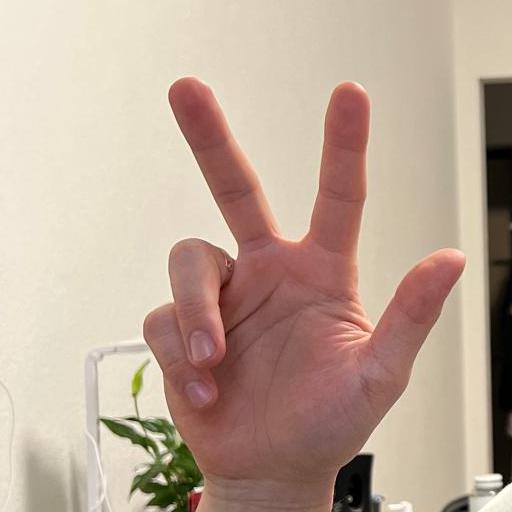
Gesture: three2